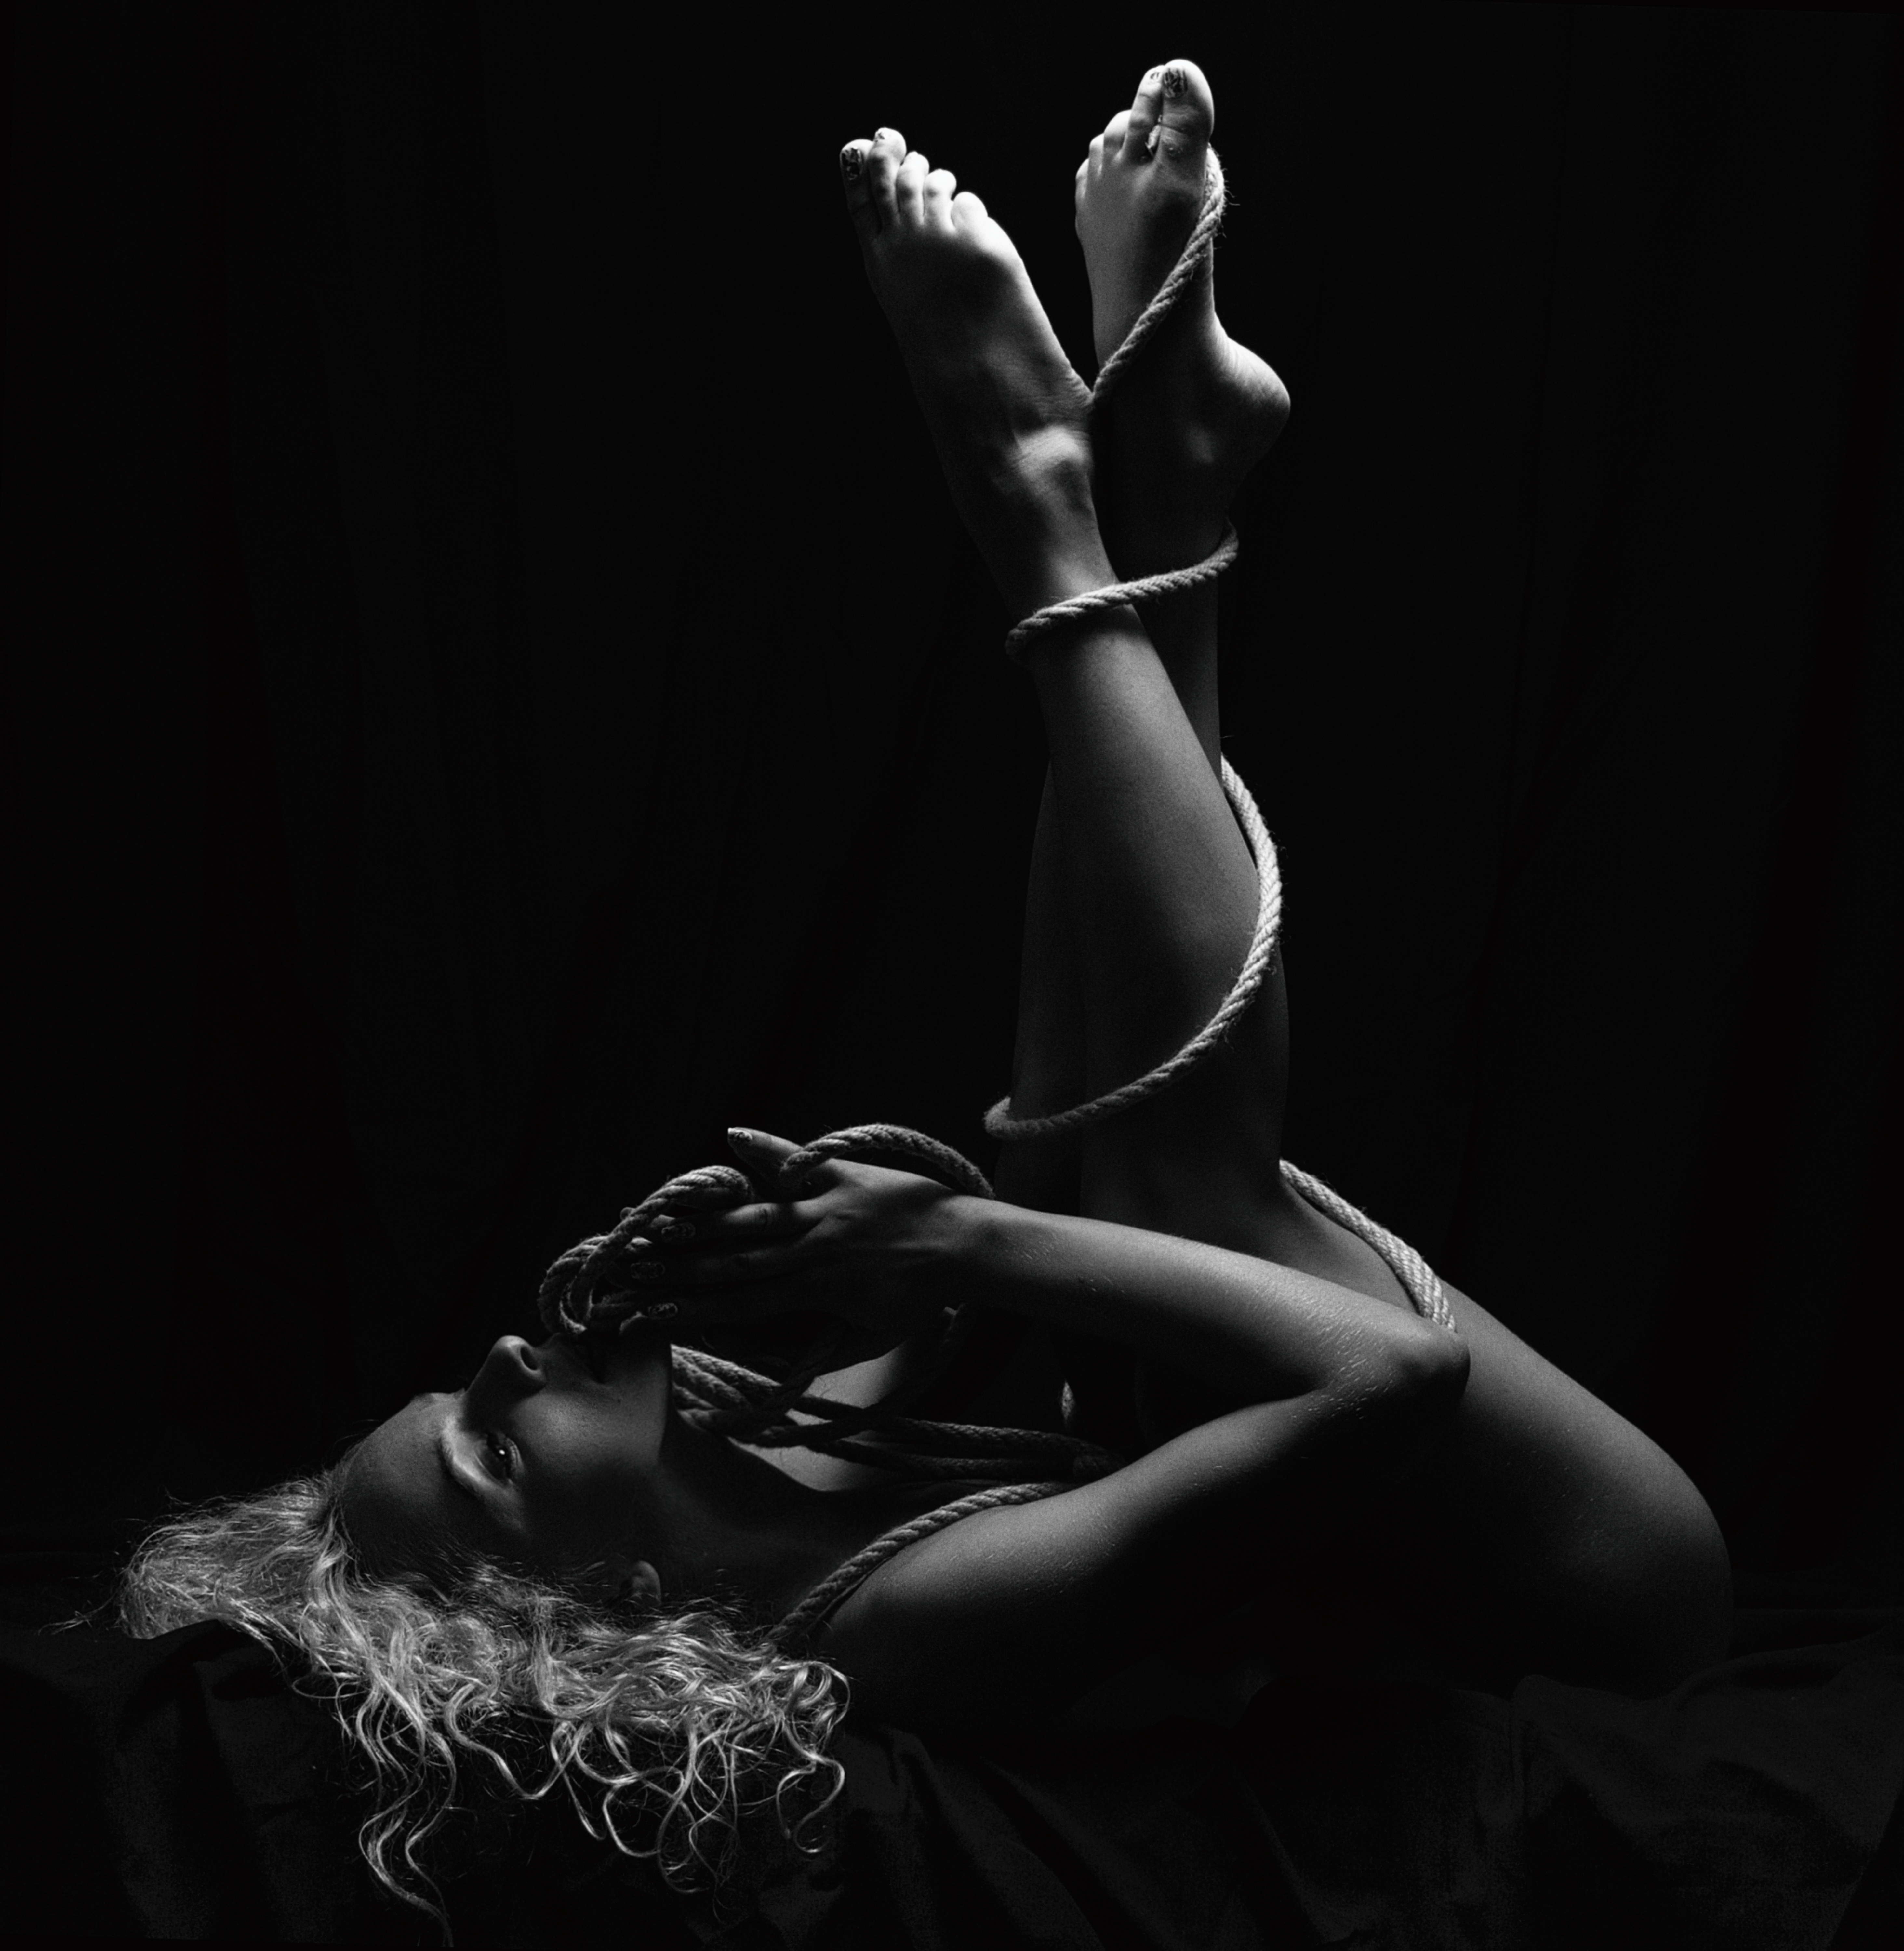
portrait, girl, body, retro, face, beautiful, look, studio, monochrome, donate, flash photography, dress, thigh, knee, art model, Athletic dance move, dance, performing arts, entertainment, black hair, choreography, waist, human leg, fashion model, elbow, event, darkness, art, monochrome photography, dancer, abdomen, fetish model, boot, sitting, performance art, still life photography, physical fitness, public event, concert dance, photo shoot, brassiere